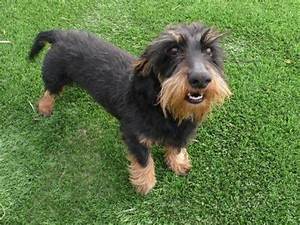
Label: cane